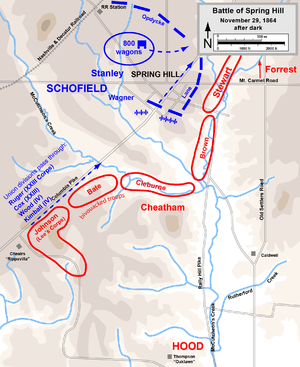
La bataille de Spring Hill s'est déroulée le 29 novembre 1864, à Spring Hill, au Tennessee, dans le cadre de la campagne de Franklin-Nashville de la guerre de Sécession. L'armée du Tennessee confédérée, commandée par le lieutenant général John Bell Hood, attaque une force de l'Union sous les ordres du major général John M. Schofield qui retraite alors de Columbia, à travers Spring Hill. À la suite d'une série d'échecs de commandement, les confédérés ne parviennent pas à infliger de sérieux dommages aux fédéraux et ne peuvent pas empêcher leur passage en toute sécurité au nord de Franklin pendant la nuit. Le lendemain, Hood poursuit Schofield et attaque ses fortifications lors de la bataille de Franklin, entraînant de lourdes pertes confédérées.